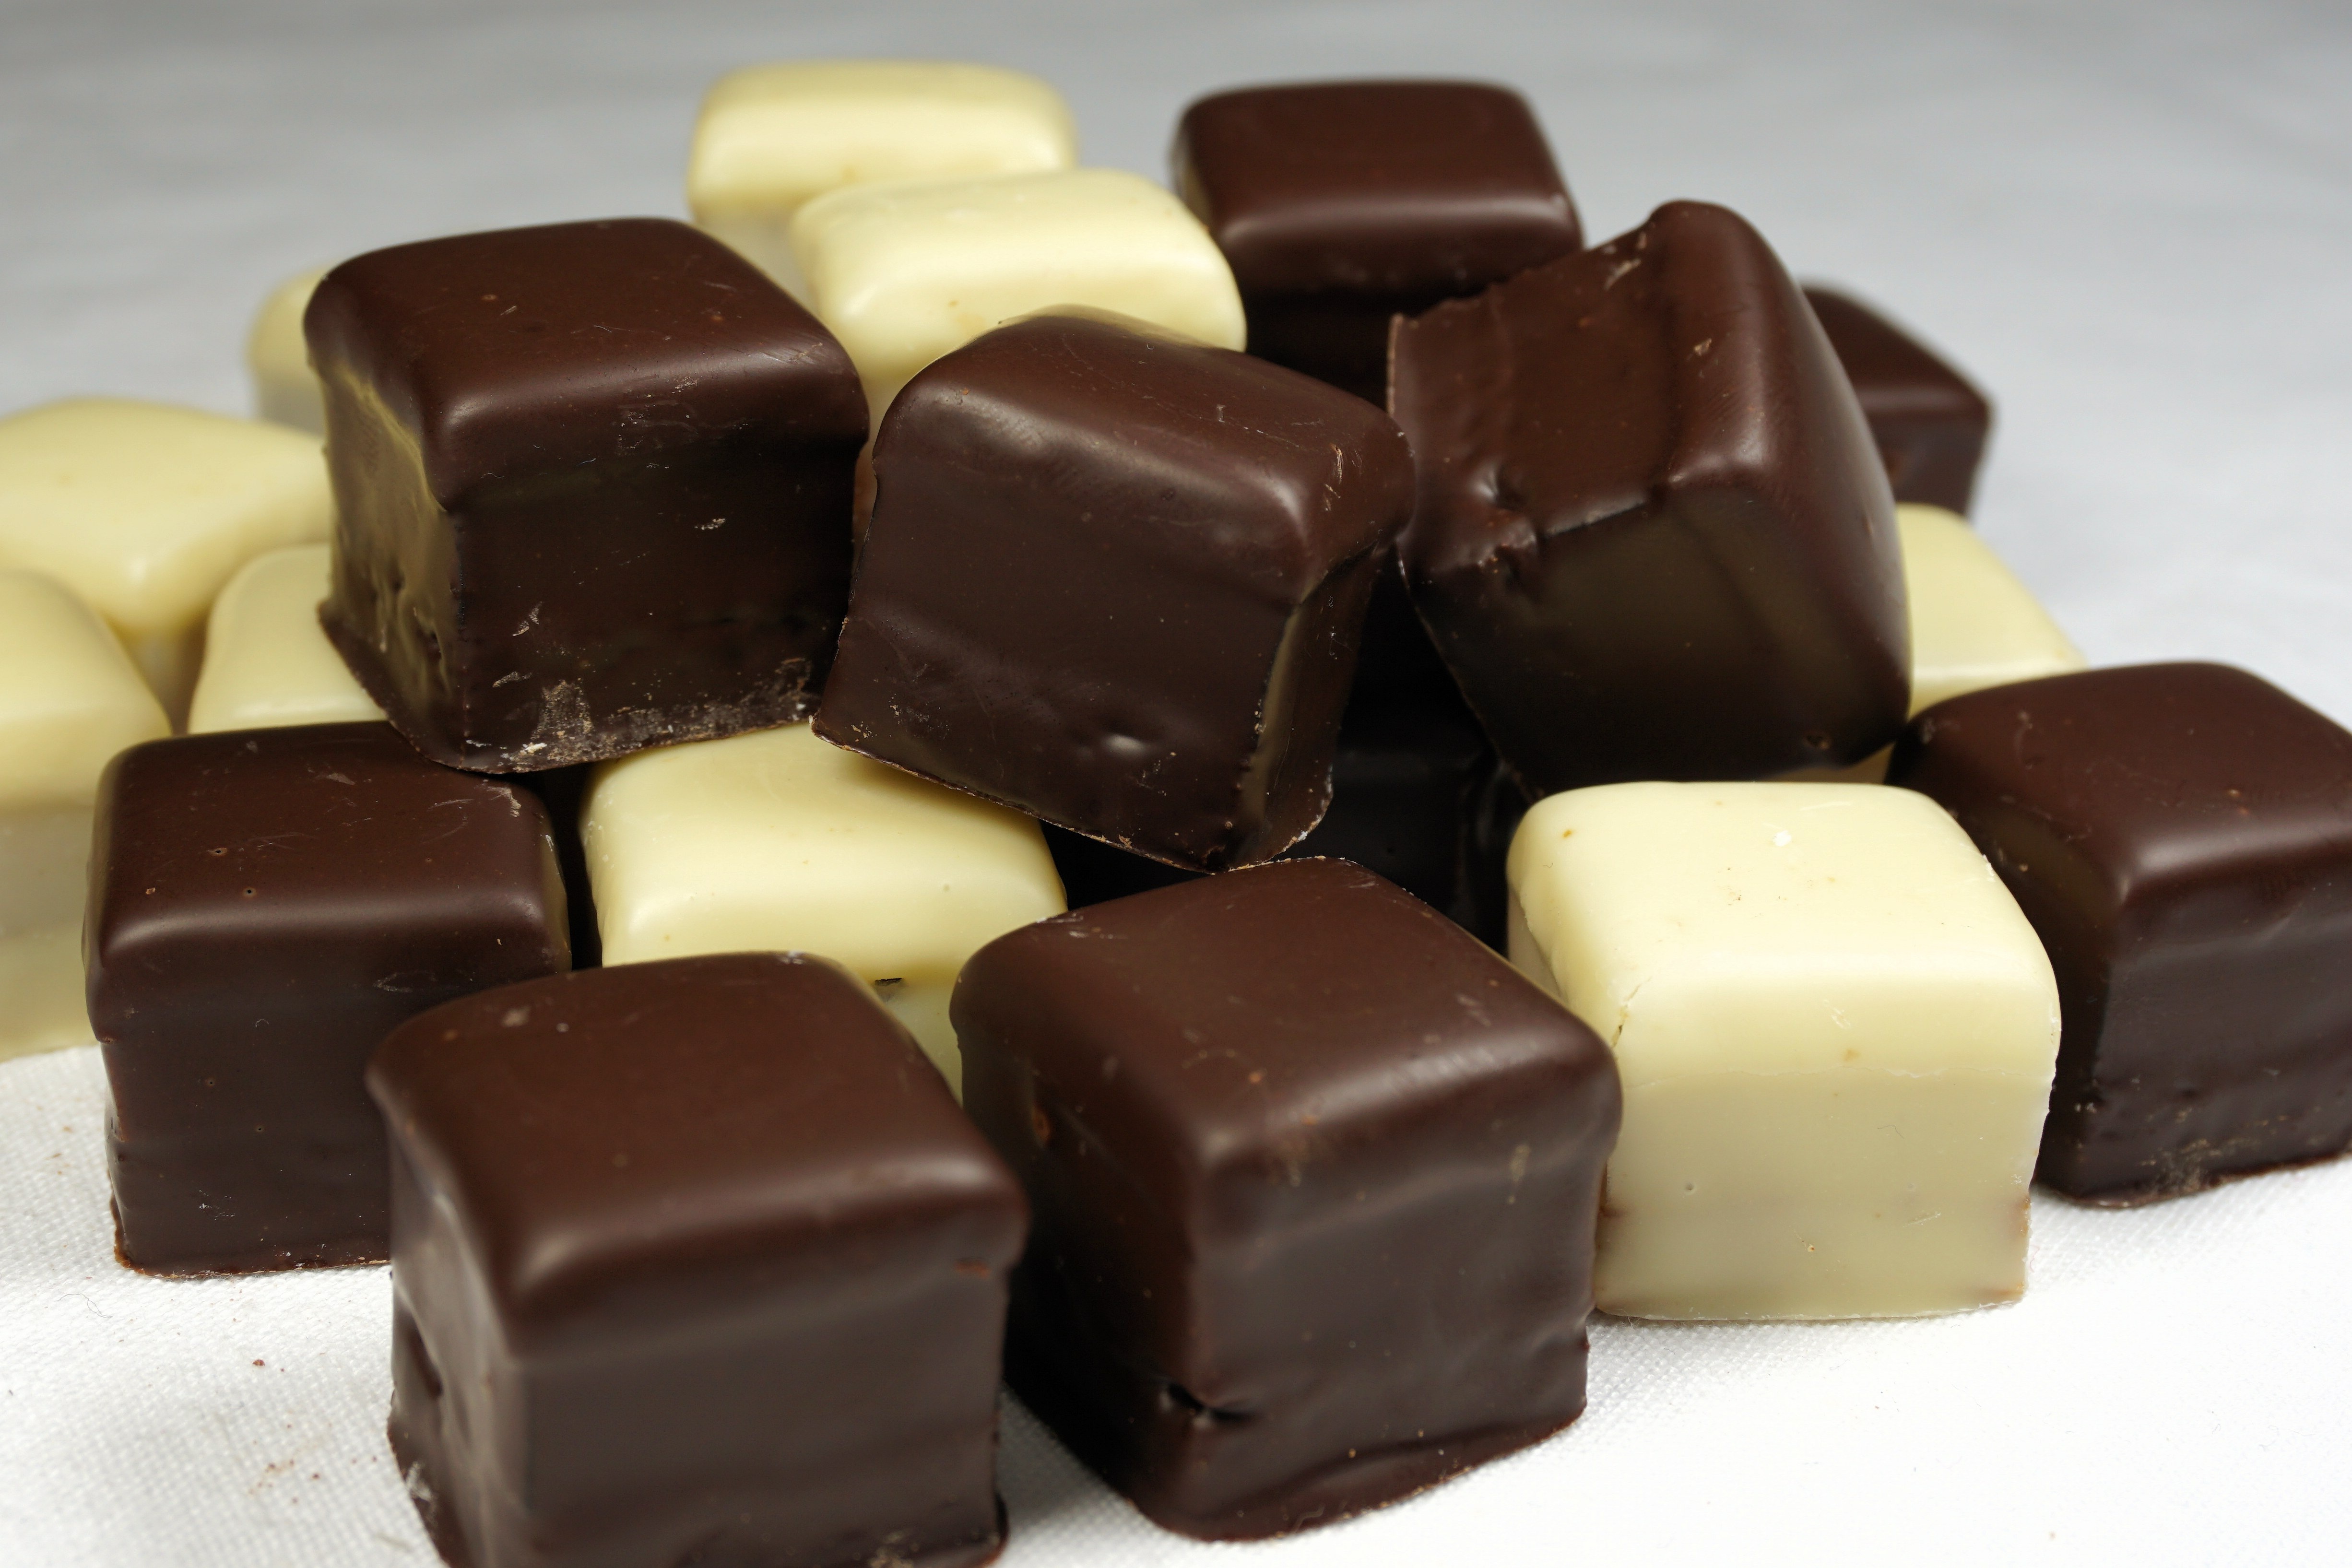
white, play, sweet, food, black, chocolate, christmas, dessert, eat, fudge, stones, candy, series, domino, dominoes, confectionery, praline, play stone, bonbon, chocolate truffle, chocolate brownie, petit four, domino effect